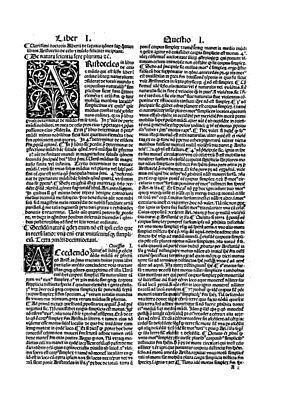
Albert de Saxe, en latin Albertus de Saxonia, philosophe allemand, disciple de Jean Buridan. Il a été, sous le nom d'Albrecht III, évêque d'Halberstadt de 1366 à sa mort.